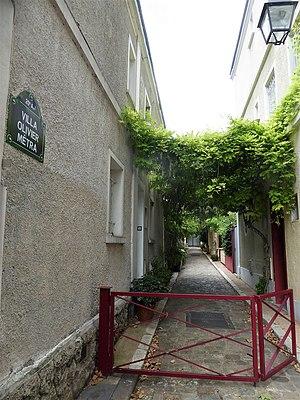
Villa Olivier Métra entrée
La rue Olivier-Métra est une voie située dans le quartier de Belleville du 20ᵉ arrondissement de Paris, en France.